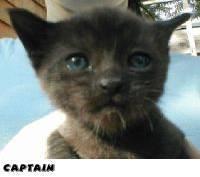
cat